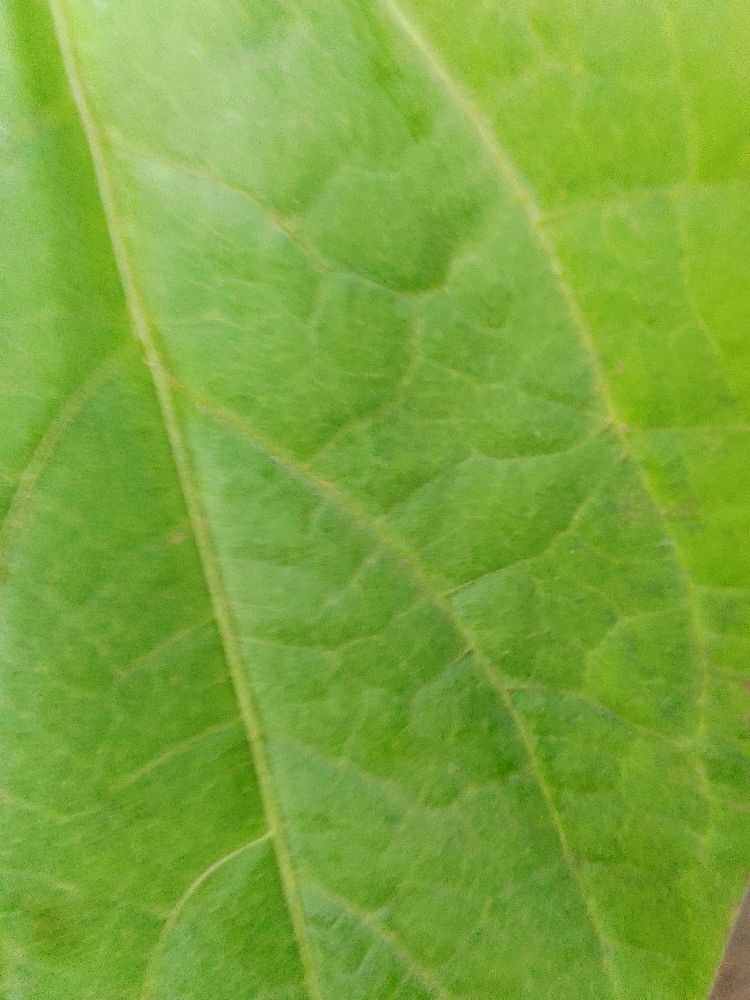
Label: healthy